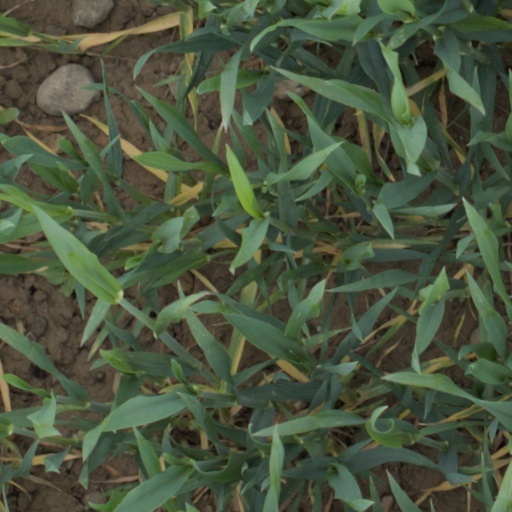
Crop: wheat